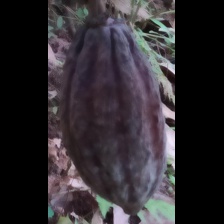
Label: phytophthora